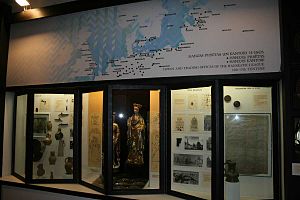
Museet for Rigas Historie og Søfart
Udstillingsvindue med eksponater fra Rigas hanseatiske periode